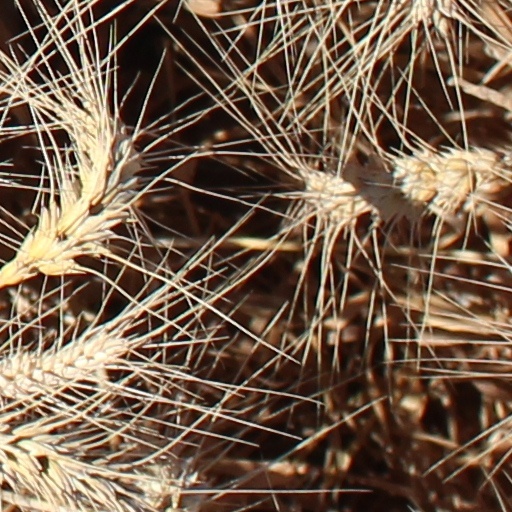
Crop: wheat